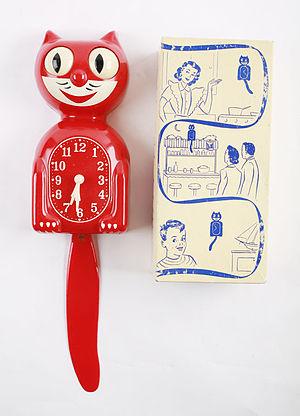
La Kit-Cat Klock est une horloge murale de fantaisie de style art déco, en forme de chat souriant. L'horloge comprend un dispositif d'animation : les yeux du chat, rappelant ceux de personnages de dessins animés, pivotent de concert avec sa queue pendulaire. Elle est traditionnellement noire, mais des modèles d'autres couleurs et styles sont disponibles. C'est un symbole emblématique des cuisines dans la culture populaire américaine.